CyberArts International

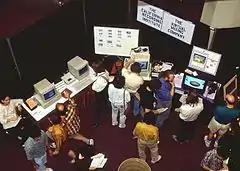
The CyberArts International expositions were each an amalgam of educational conference, music festival, art exhibition, and trade show.

CyberArts International was a series of conferences dealing with emerging technologies that took place during years 1990, 1991, and 1992 in Los Angeles and Pasadena, California. The gatherings brought together artists and developers in all types of new media, including software engineers, electronic musicians, and graphic artists to explore what was a new field at the time, digital media collaborations.